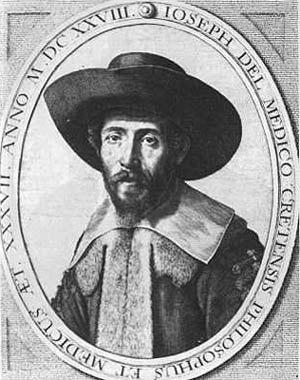
La Kabbale est une tradition ésotérique du judaïsme, présentée comme la « Loi orale et secrète » donnée par YHWH à Moïse sur le mont Sinaï, en même temps que la « Loi écrite et publique ». Elle trouve sa source dans les courants mystiques du judaïsme synagogal antique.
Joseph Delmedigo ou Del Medigo, de son nom complet Joseph Salomon Delmedigo, appelé également Yashar Mi-Qandia, ou encore Jacopo de Candia, est un kabbaliste, philosophe, mathématicien et astronome, né le 16 juin 1591 à Candie en Crète, mort le 16 octobre 1655 à Prague.